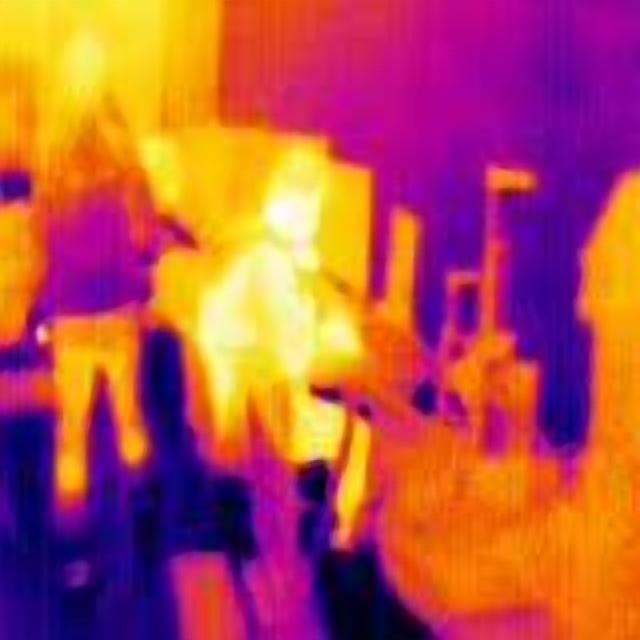
Detected objects:
label: person
label: person